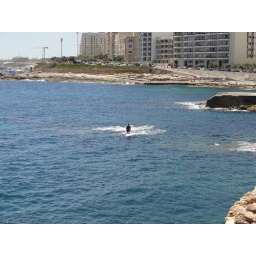
that dude is standing on rock in what is otherwise deep water